Duchess Frederica of Württemberg

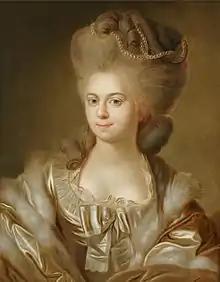

Duchess Frederica of Württemberg (27 July 1765 – 24 November 1785) was a daughter of Frederick II Eugene, Duke of Württemberg and Friederike Dorothea of Brandenburg-Schwedt.